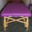
Label: table